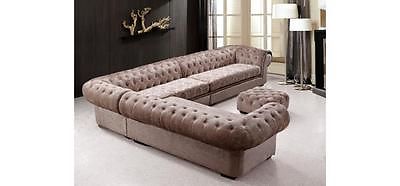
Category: sofa